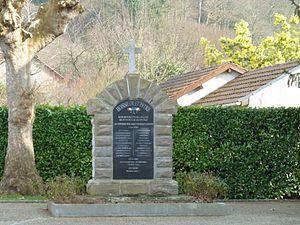
Monument aux morts de Laroin
Laroin est une commune française, située dans le département des Pyrénées-Atlantiques en région Nouvelle-Aquitaine.